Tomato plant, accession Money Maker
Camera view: tilt-top (135 deg); turntable rotation: 30 degrees
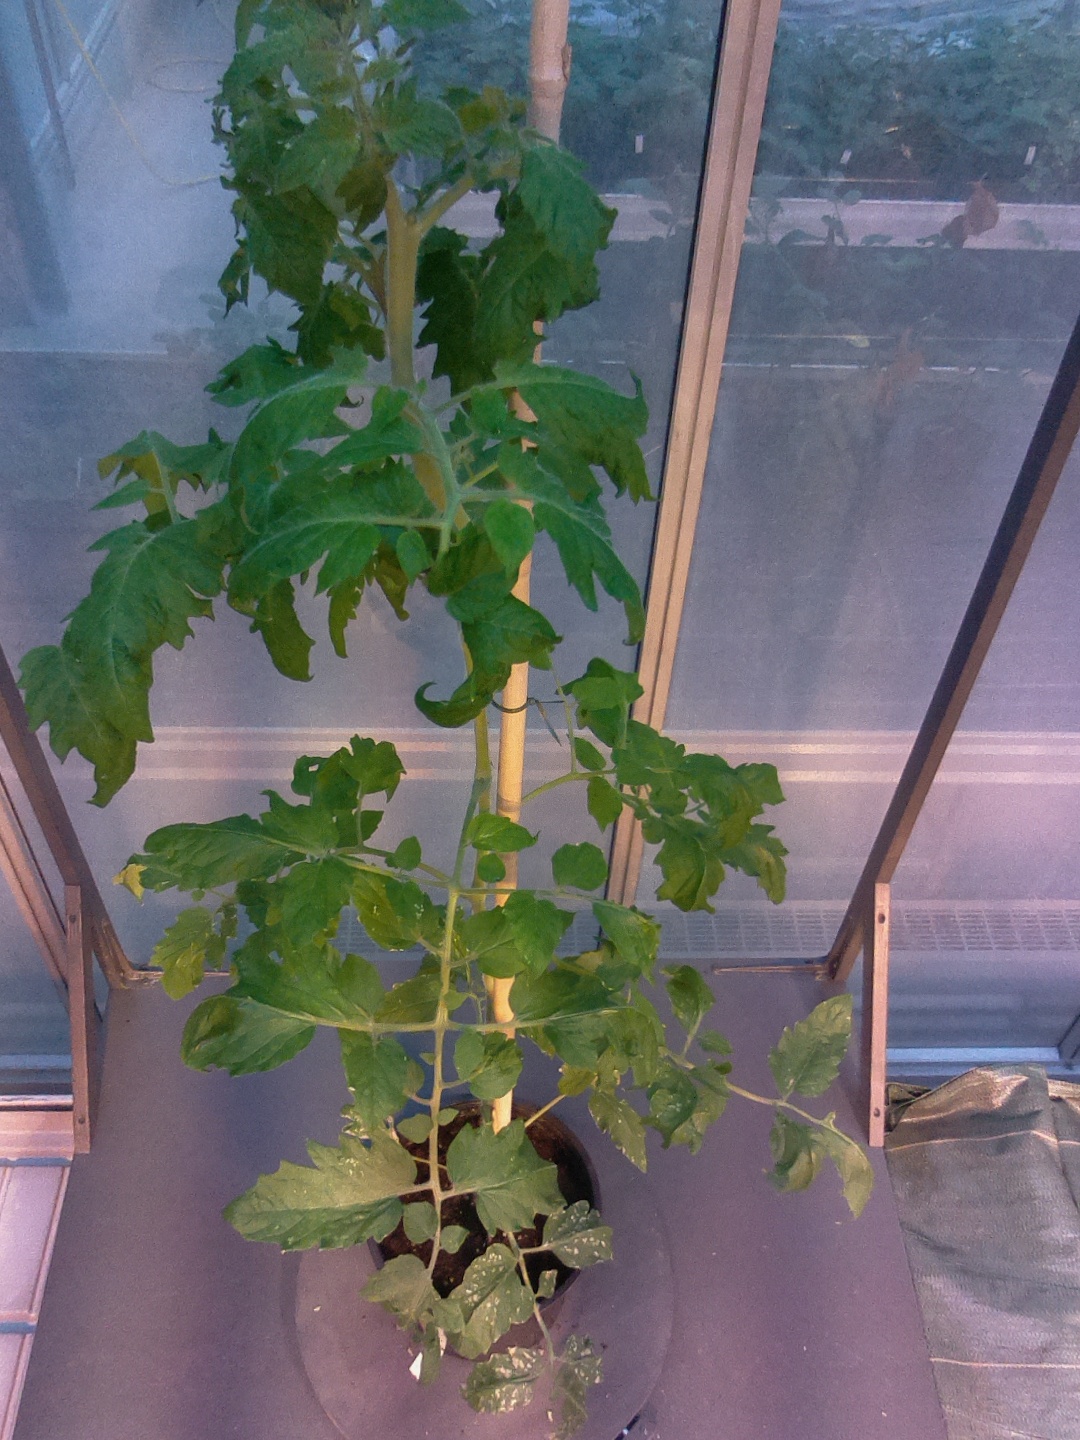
BBCH growth stage 55: 5 inflorescences visible